2015 Bahrain Grand Prix

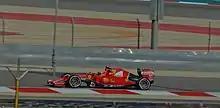
Kimi Räikkönen returned to the podium after an 18-month absence and was praised for his performance.

During the podium interviews conducted by three-time world champion Jackie Stewart, Lewis Hamilton conceded it had been a tough race, saying: "The Ferraris gave us a real good run for our money and out there it was really difficult to look after the tyres in these conditions, behind backmarkers and all sorts, but fortunately I was able to keep the car together, keep the tyres as healthy as possible and pull it through." Kimi Räikkönen expressed disappointment with not being able to win, but said he was "very happy how the team is working" and highlighted the big step forward Ferrari had made over the winter. Nico Rosberg was disappointed about the brake failure costing him second place, but added that he was very happy with the car altogether.